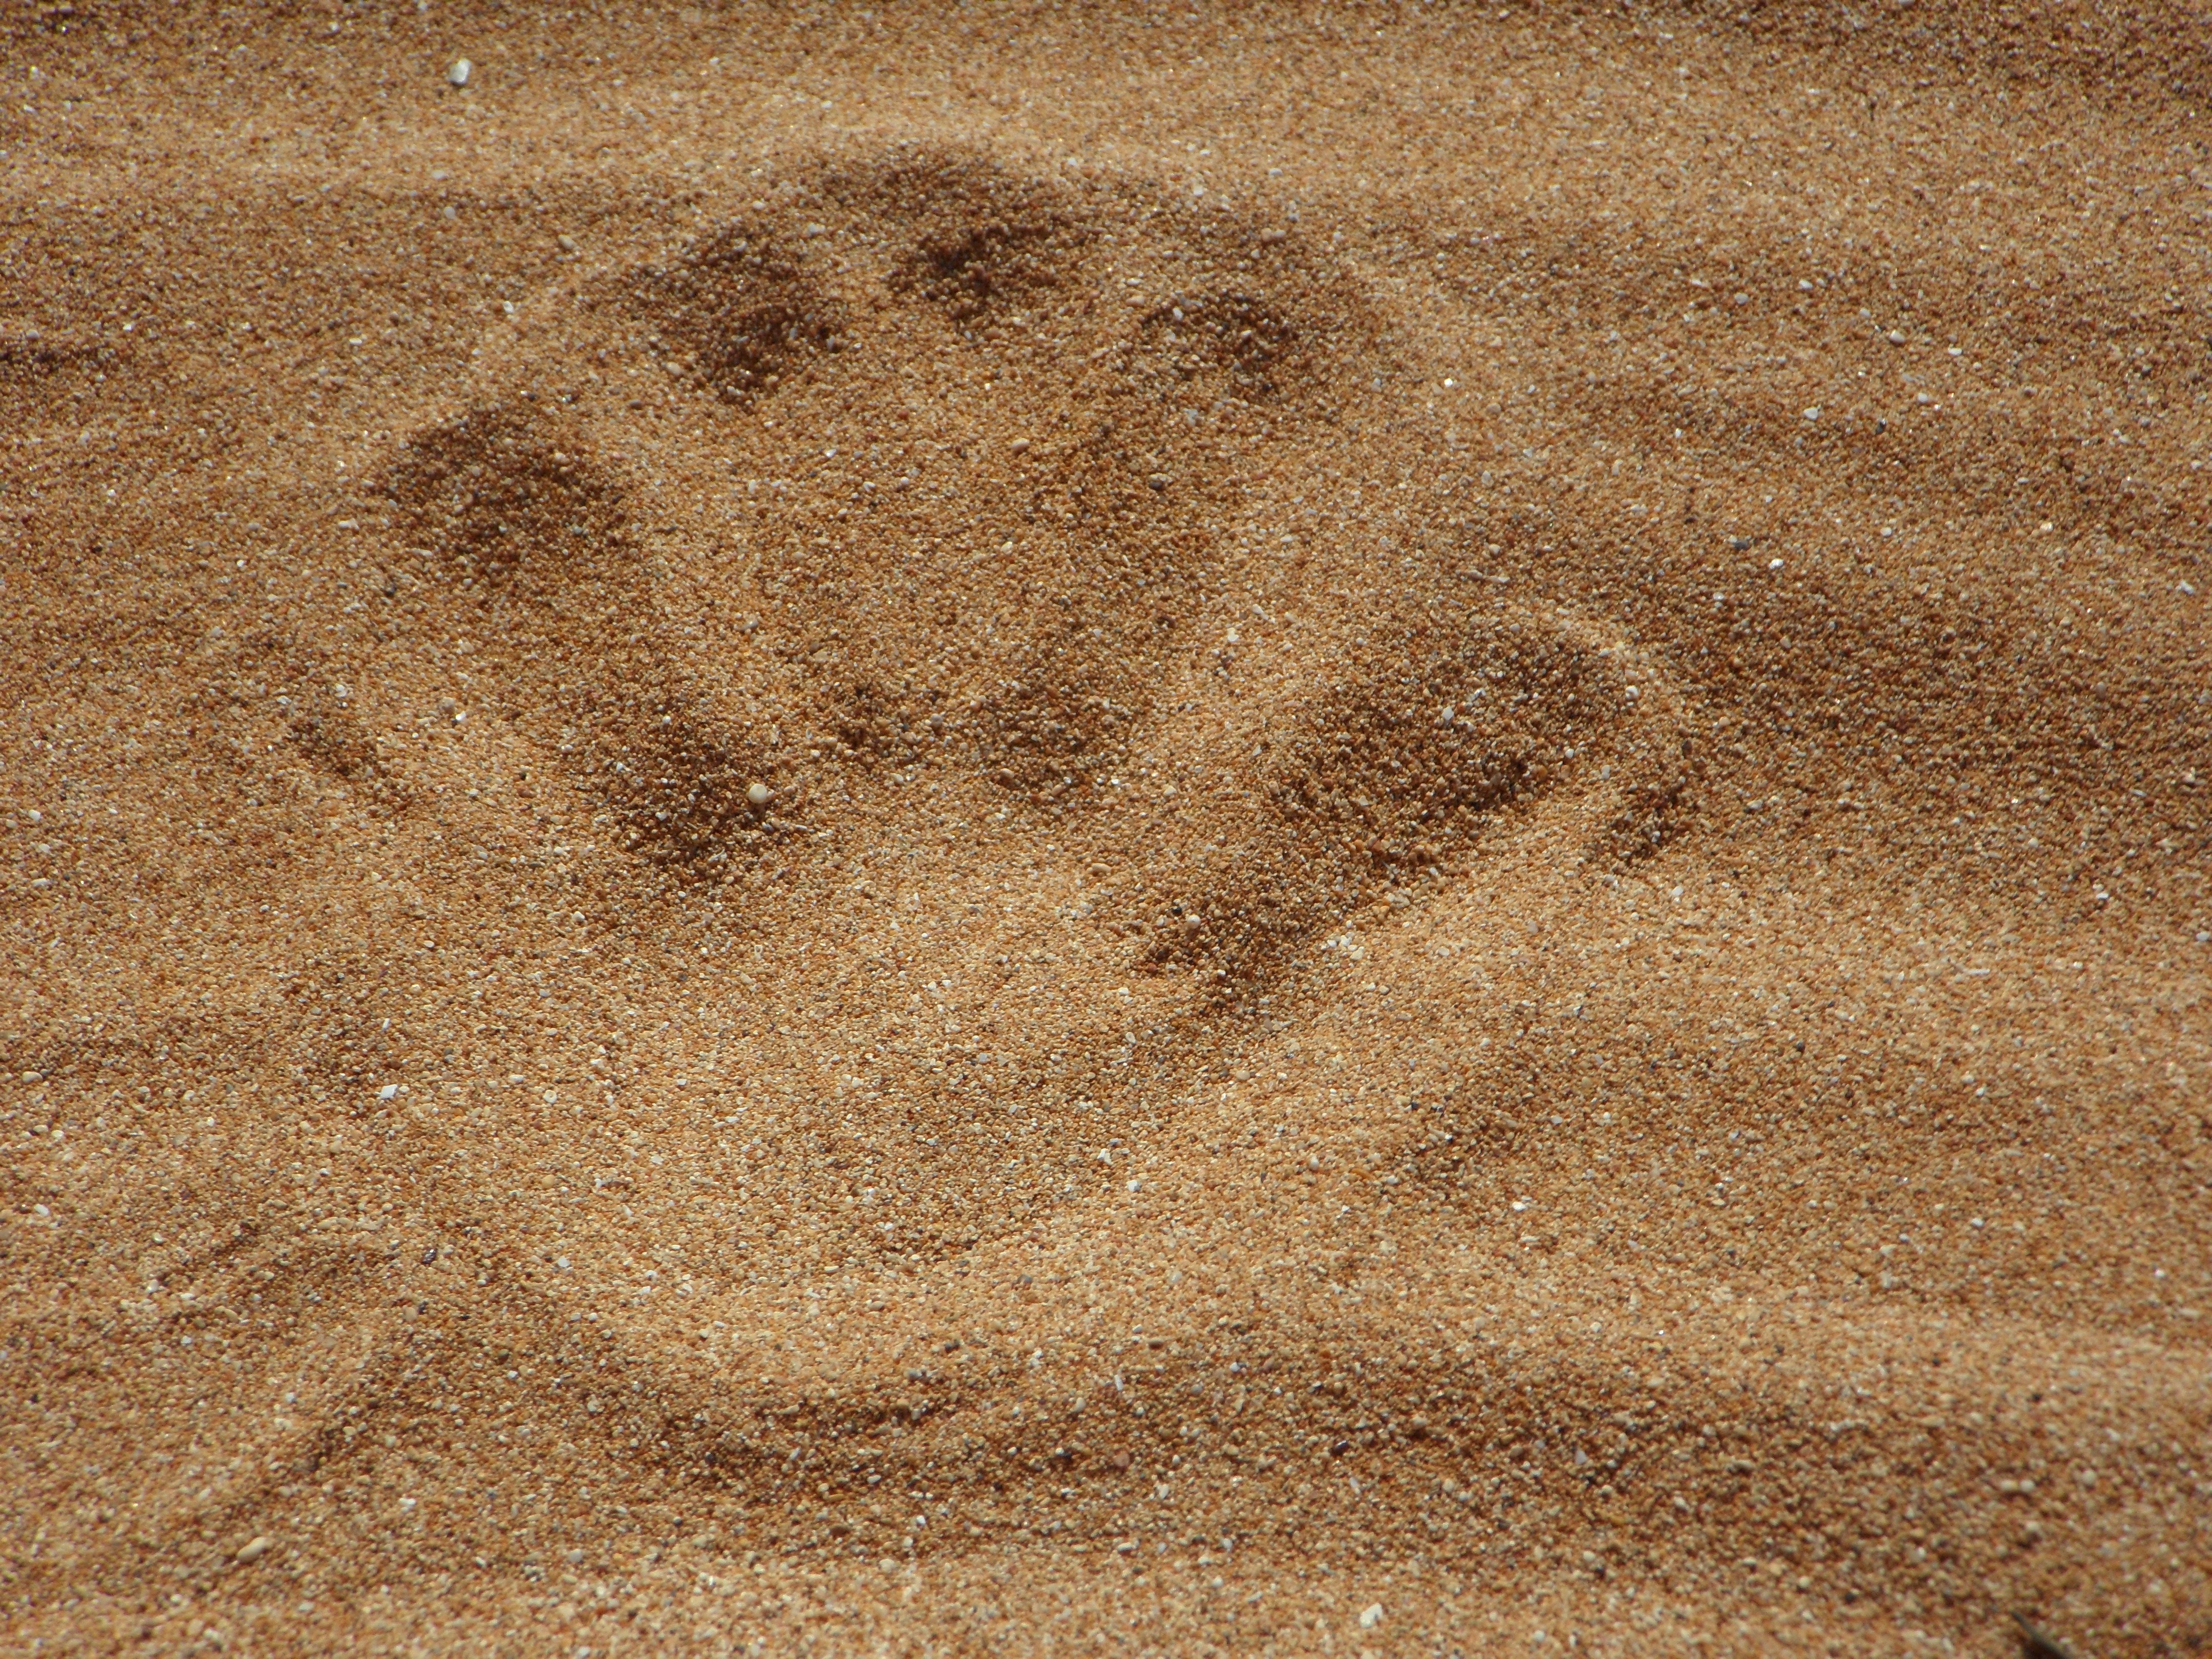
hand, beach, sand, wood, texture, floor, soil, material, baseball field, flooring, reprint, handprint, grass family